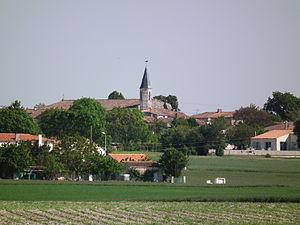
Vue du village de Grézac (Charente-Maritime)